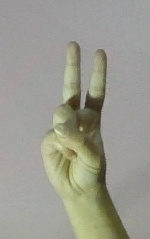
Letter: taa